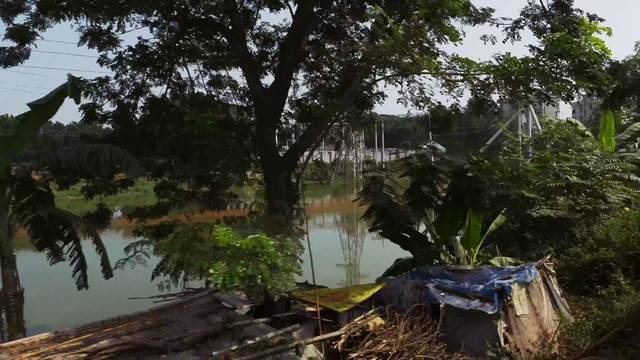
Region: Bangladesh
Coordinates: 23.901, 90.409